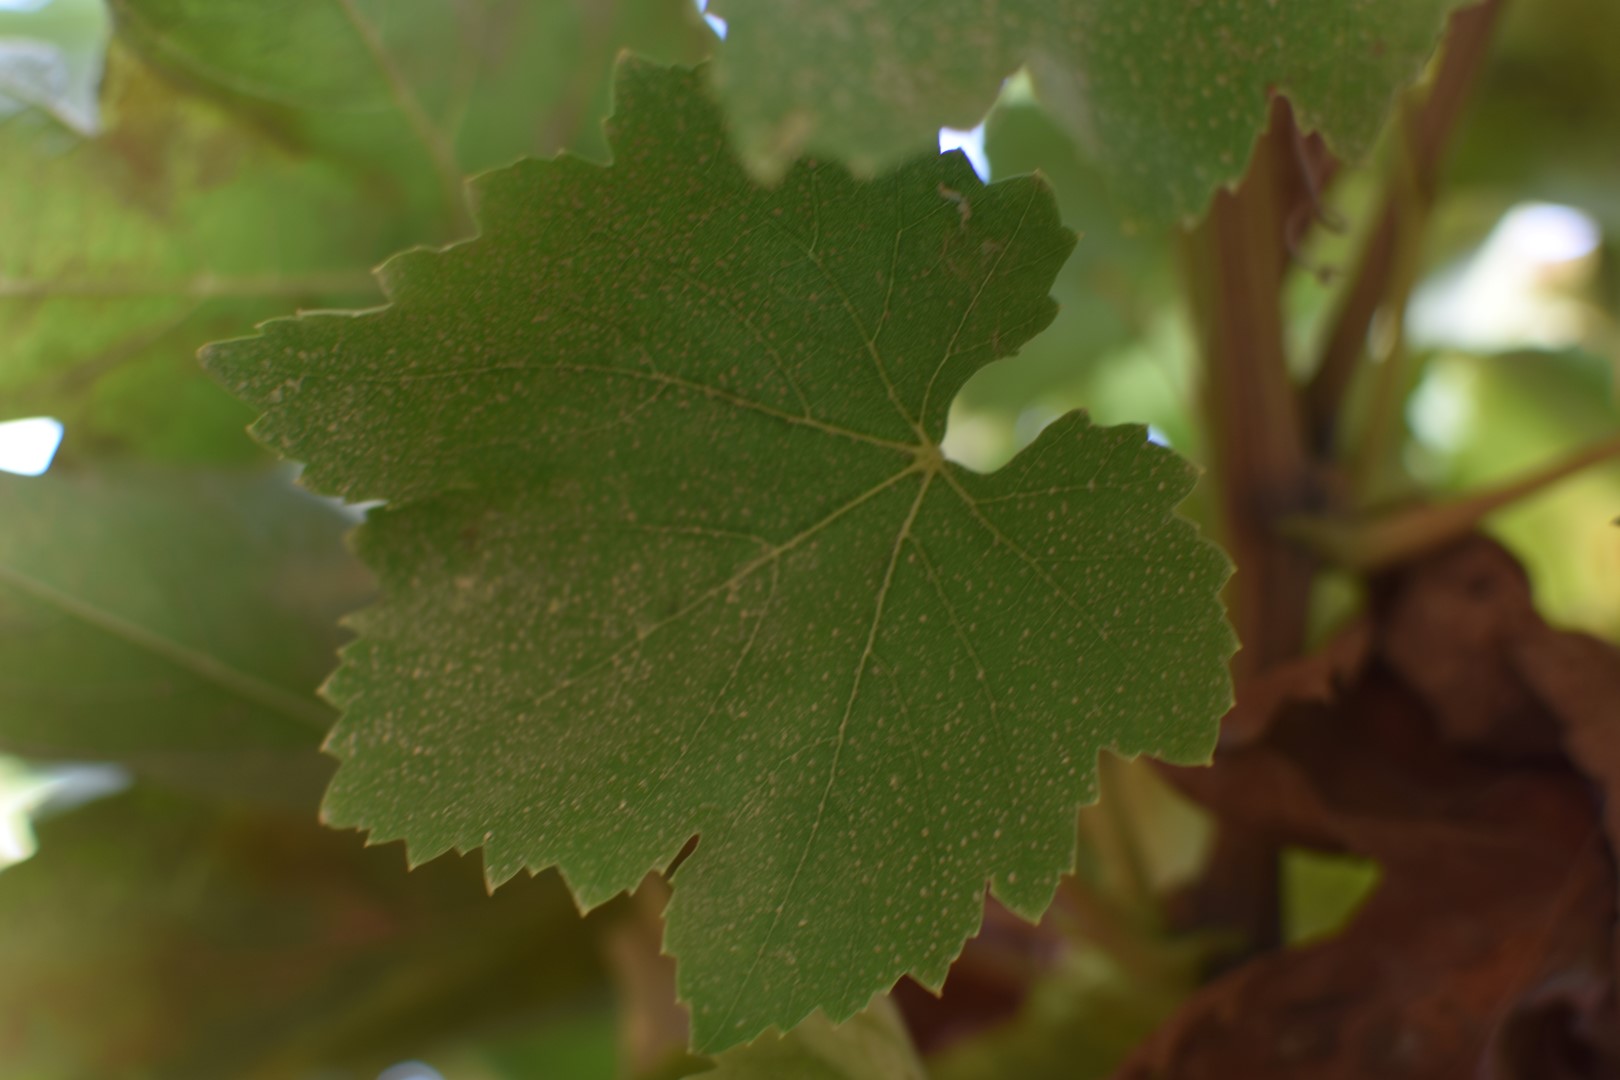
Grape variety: Thompson Seedless